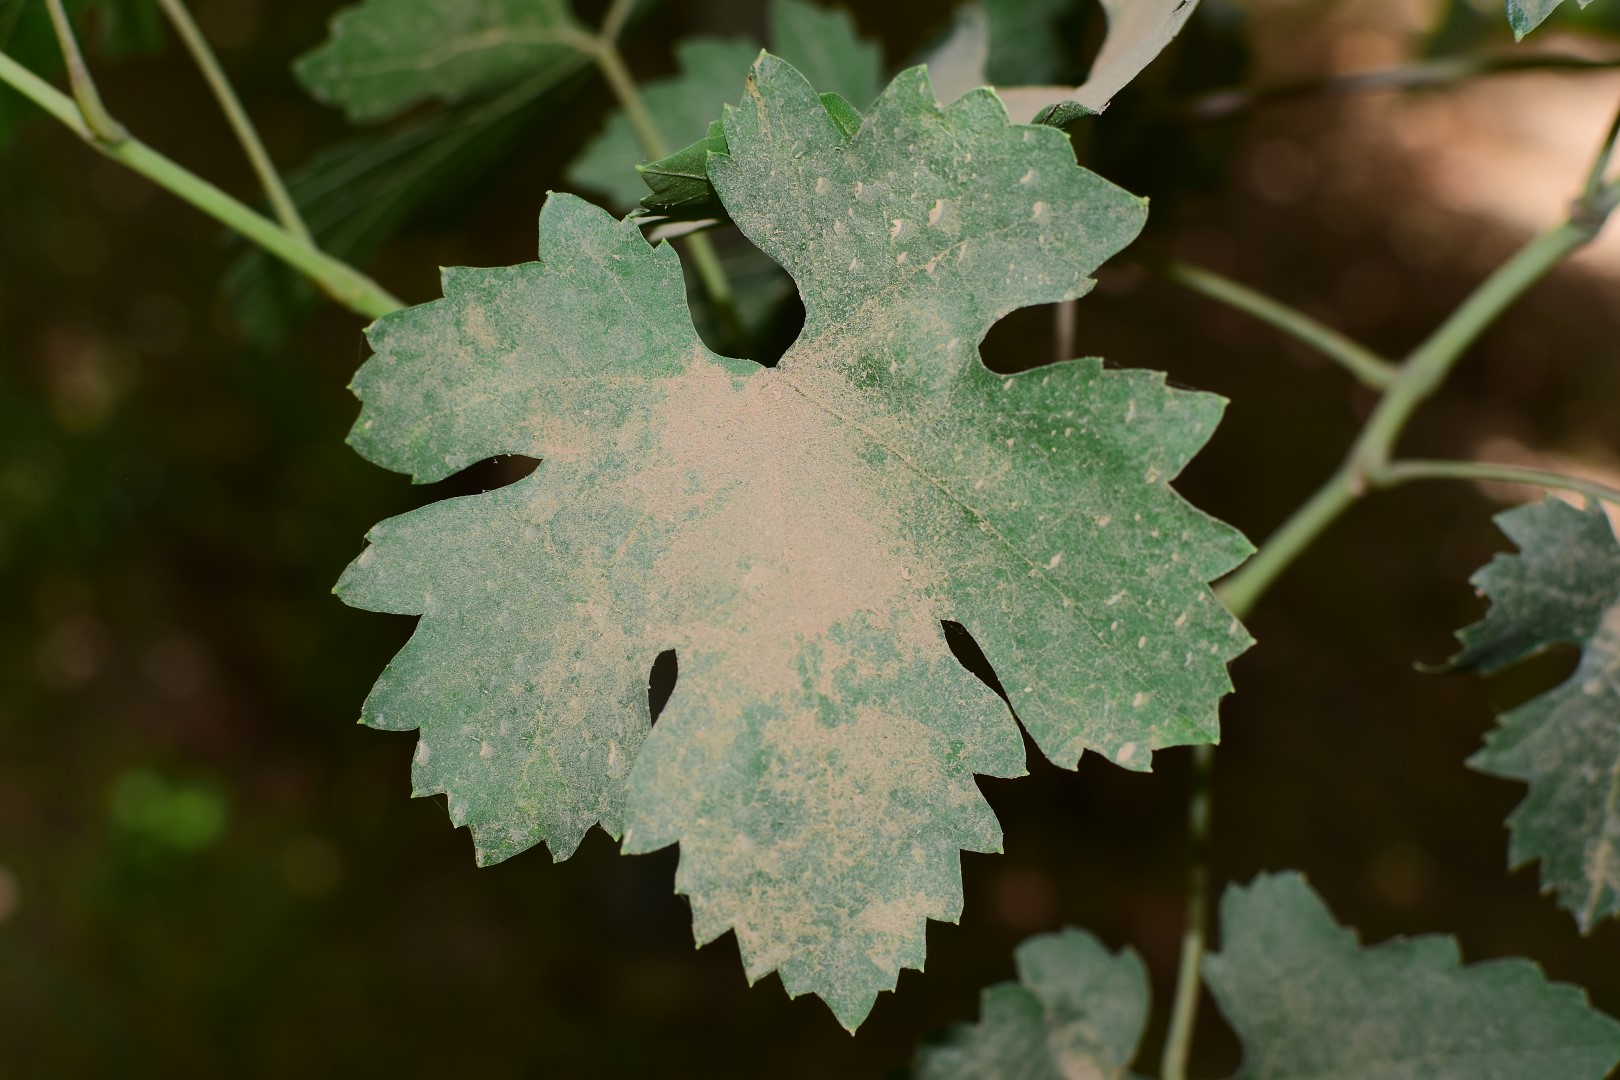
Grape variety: Riasi